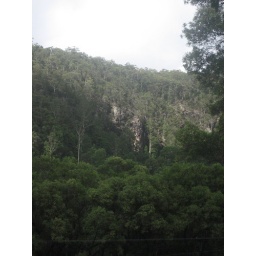
Note the wall of sally wattles in flower in the bottom half of the frame.